Alfalfa mosaic virus coat protein binding (CPB) RNA

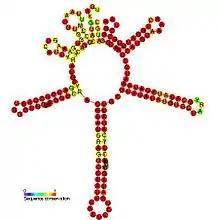
Predicted secondary structure and sequence conservation of Alfamo_CPB

The Alfalfa mosaic virus (AMV) coat protein binding (CPB) RNA is an RNA element which is found in the 3′ UTR of the genome. AMV CPB can stimulate the translation of AMV RNA by between 50 and 100-fold. This family contains at least two coat protein binding sites which are thought to be essential for efficient RNA translation.